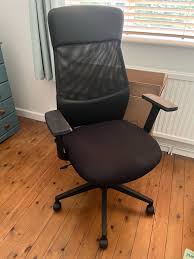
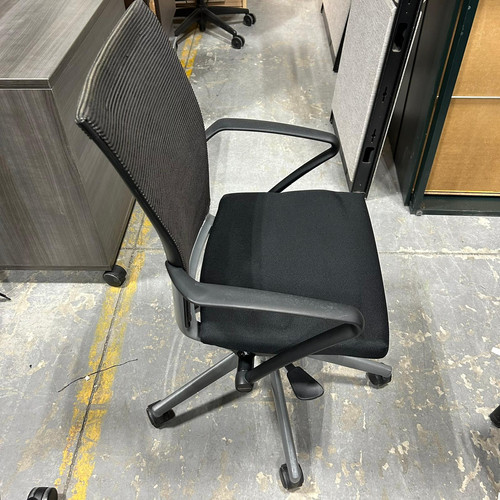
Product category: items_chair
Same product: no